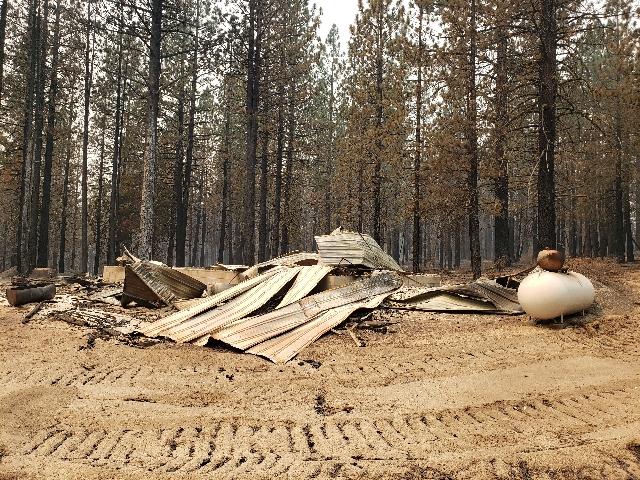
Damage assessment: destroyed